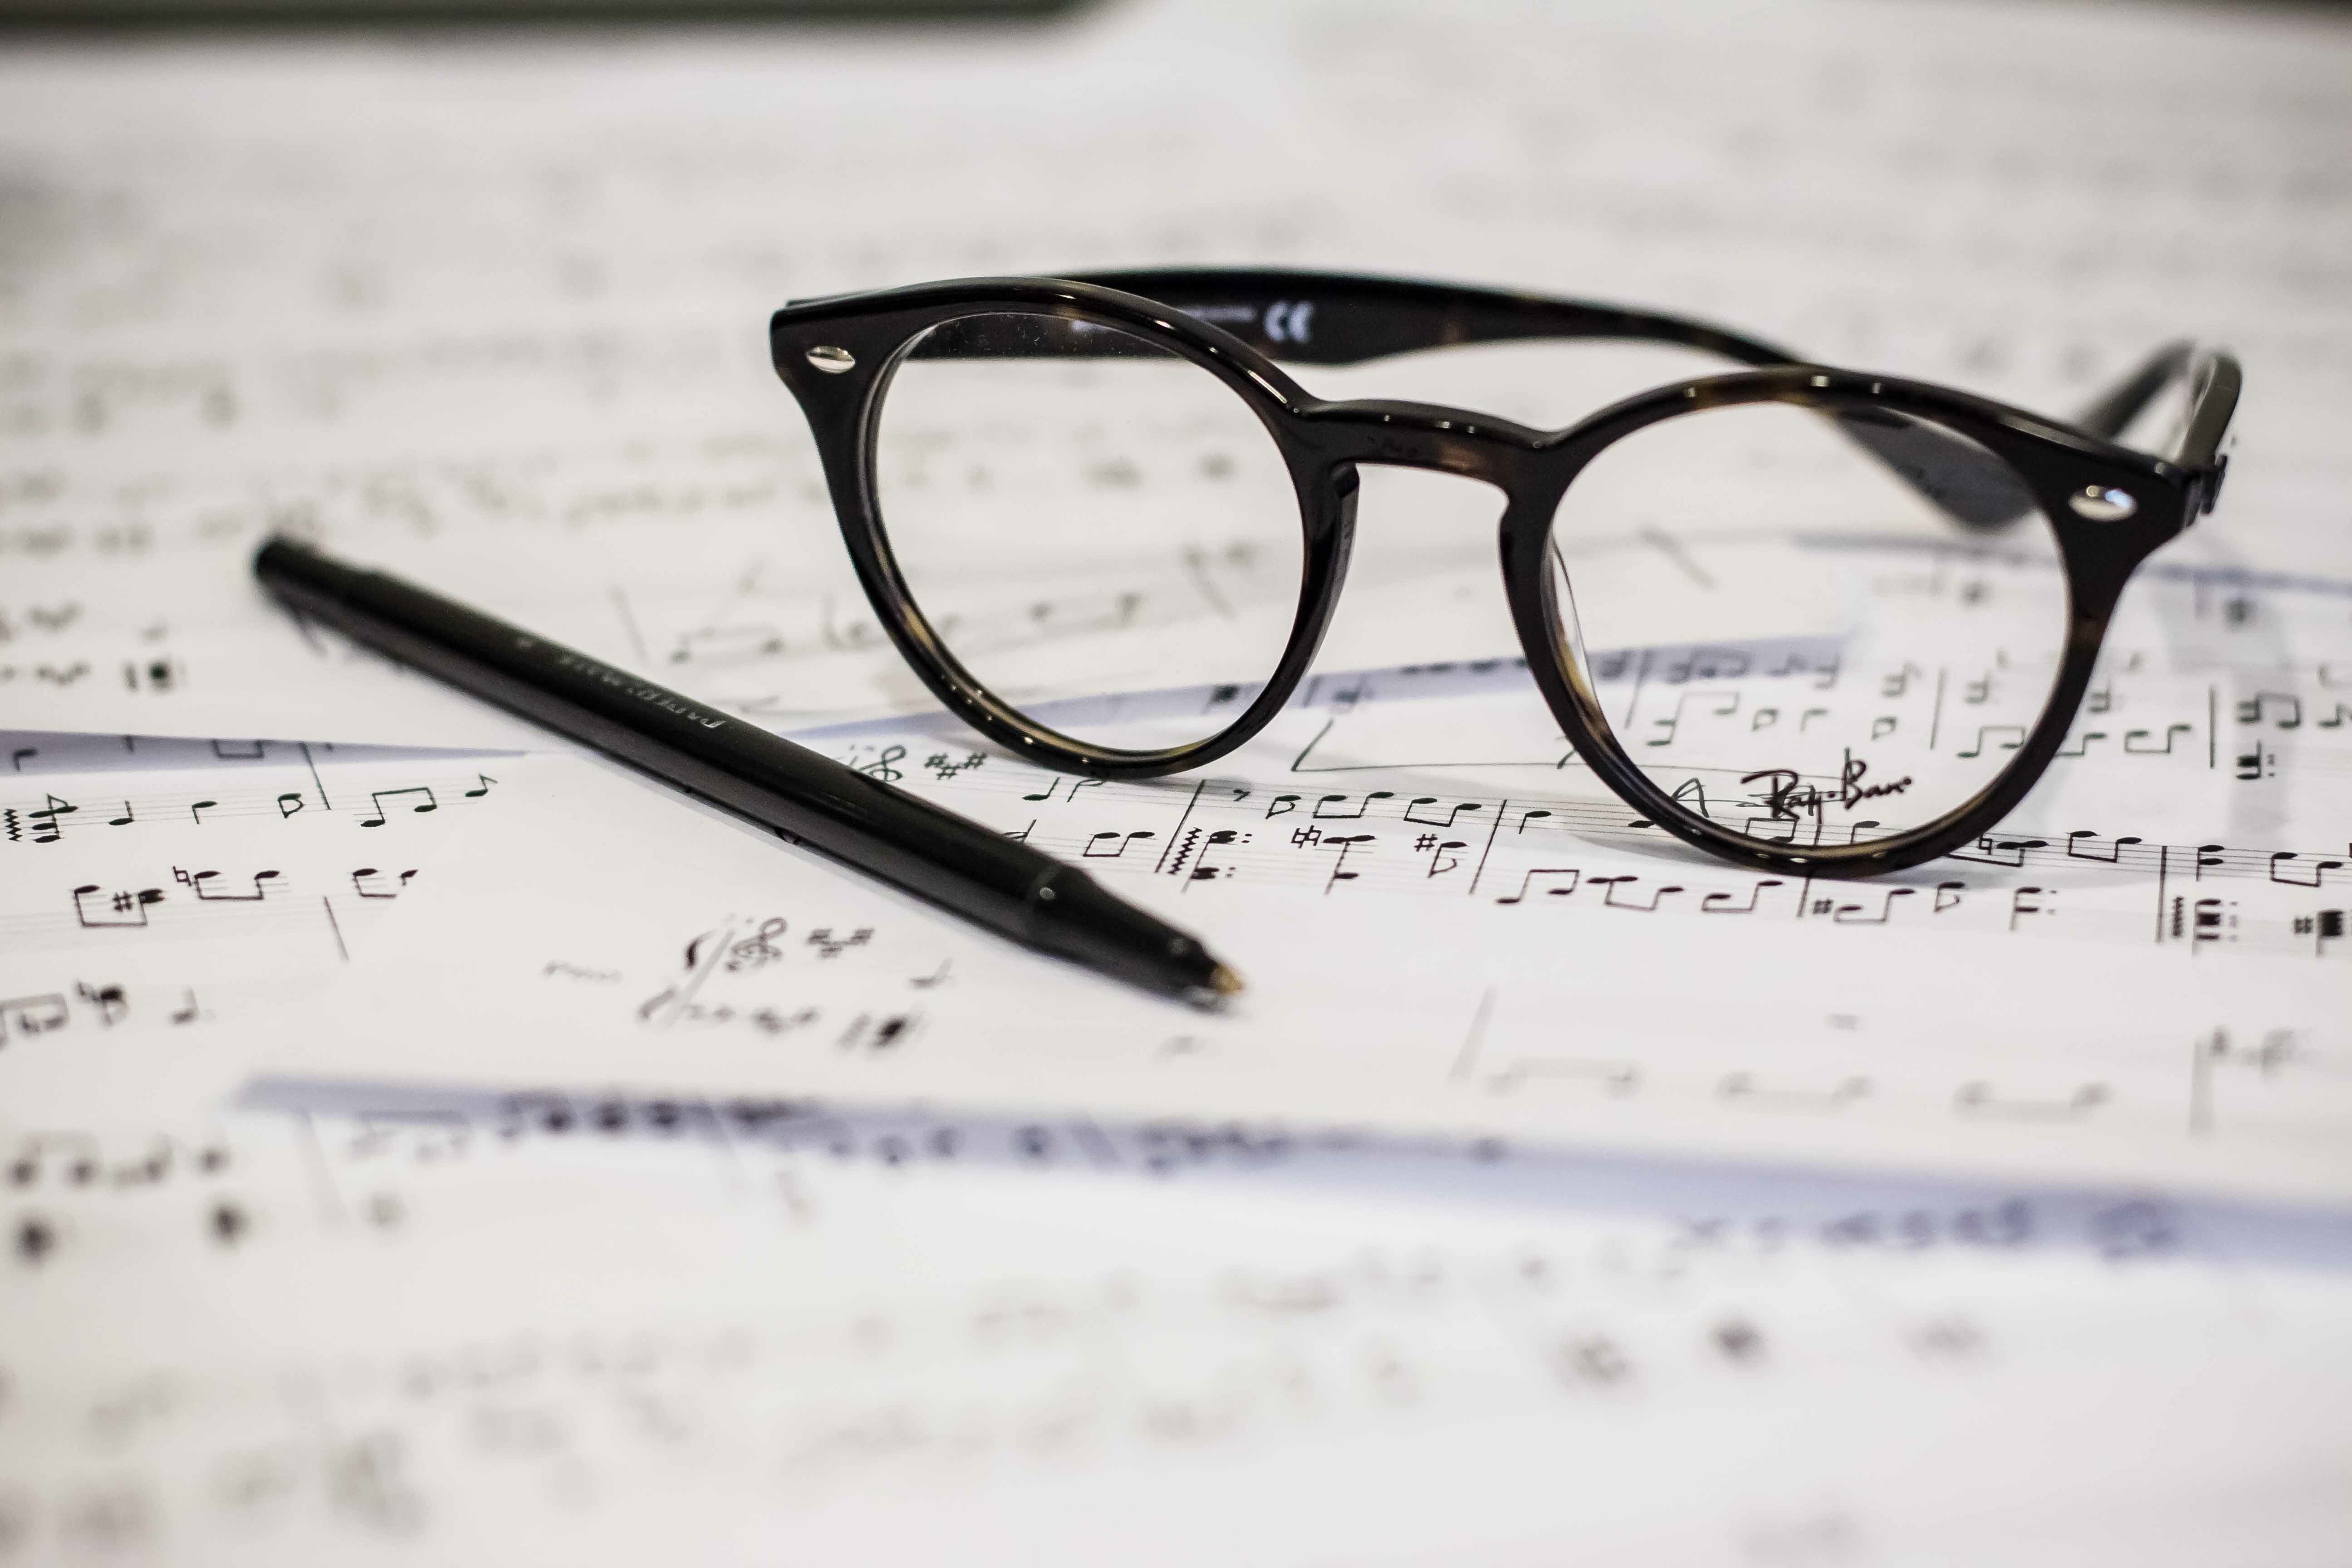
black and white, glass, pen, paper, sheet music, font, glasses, eyewear, vision care